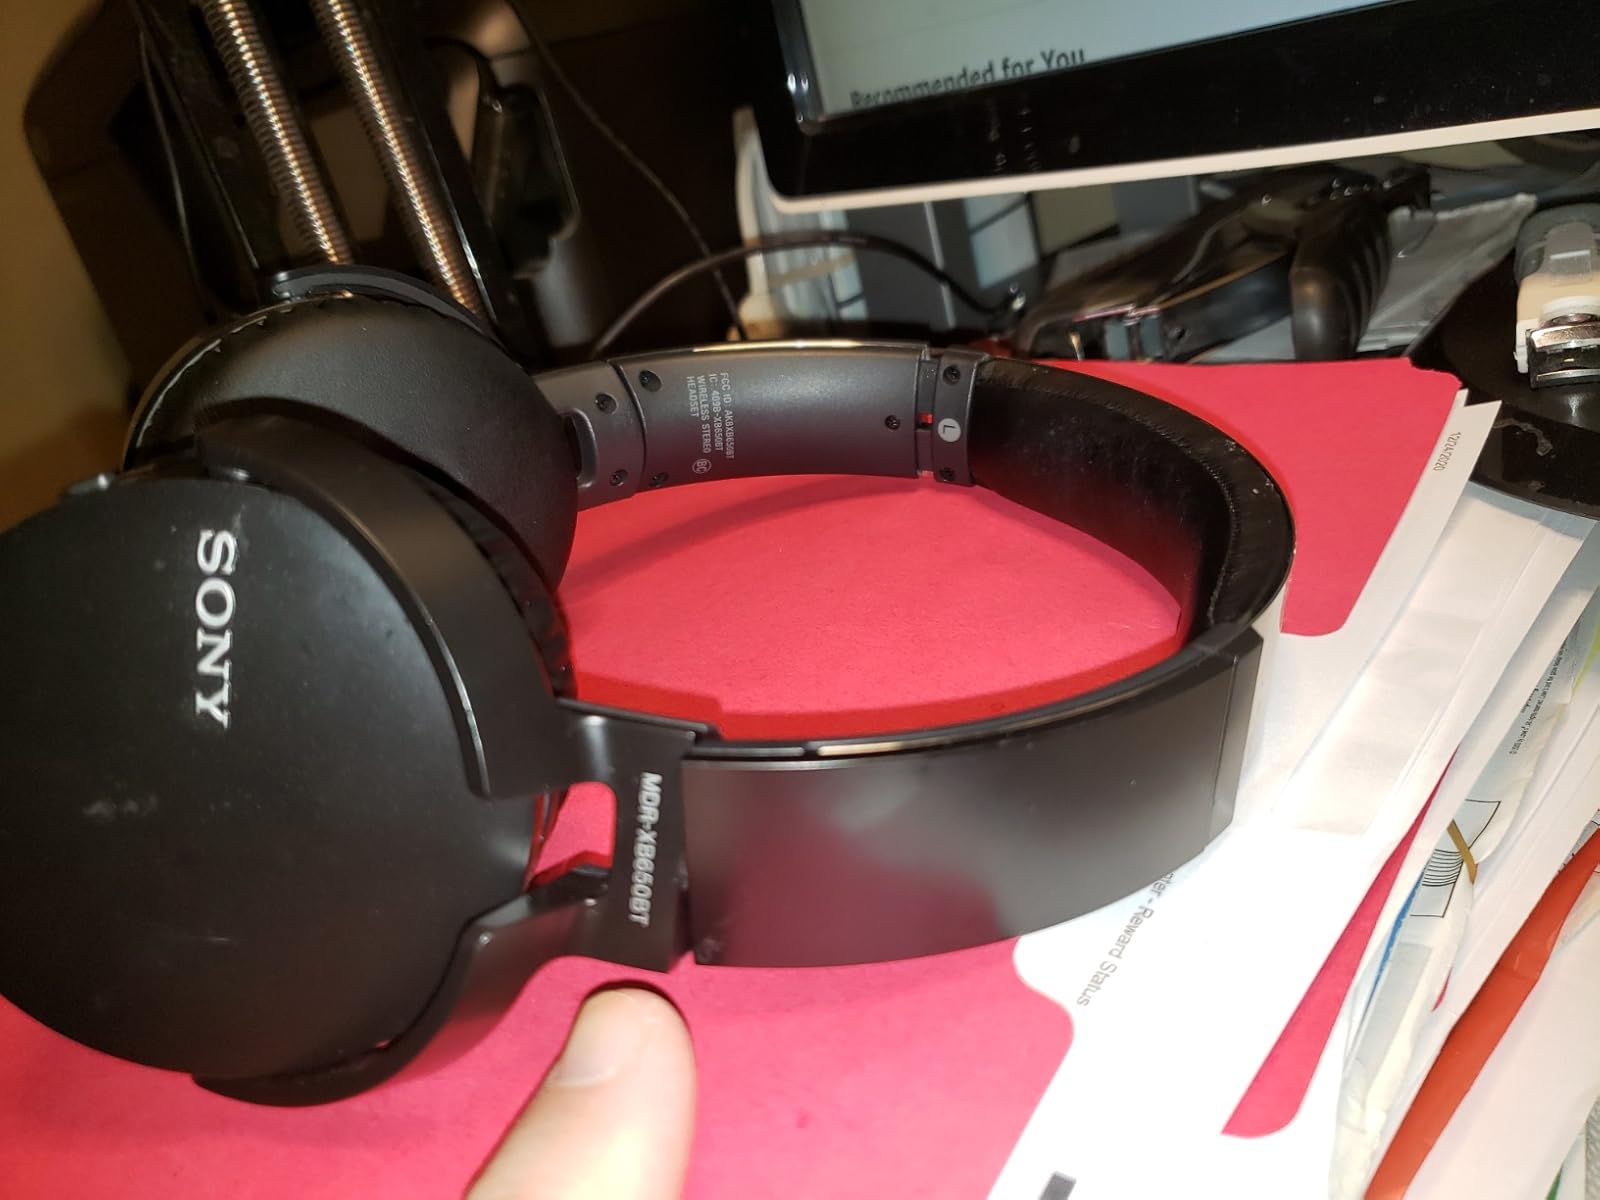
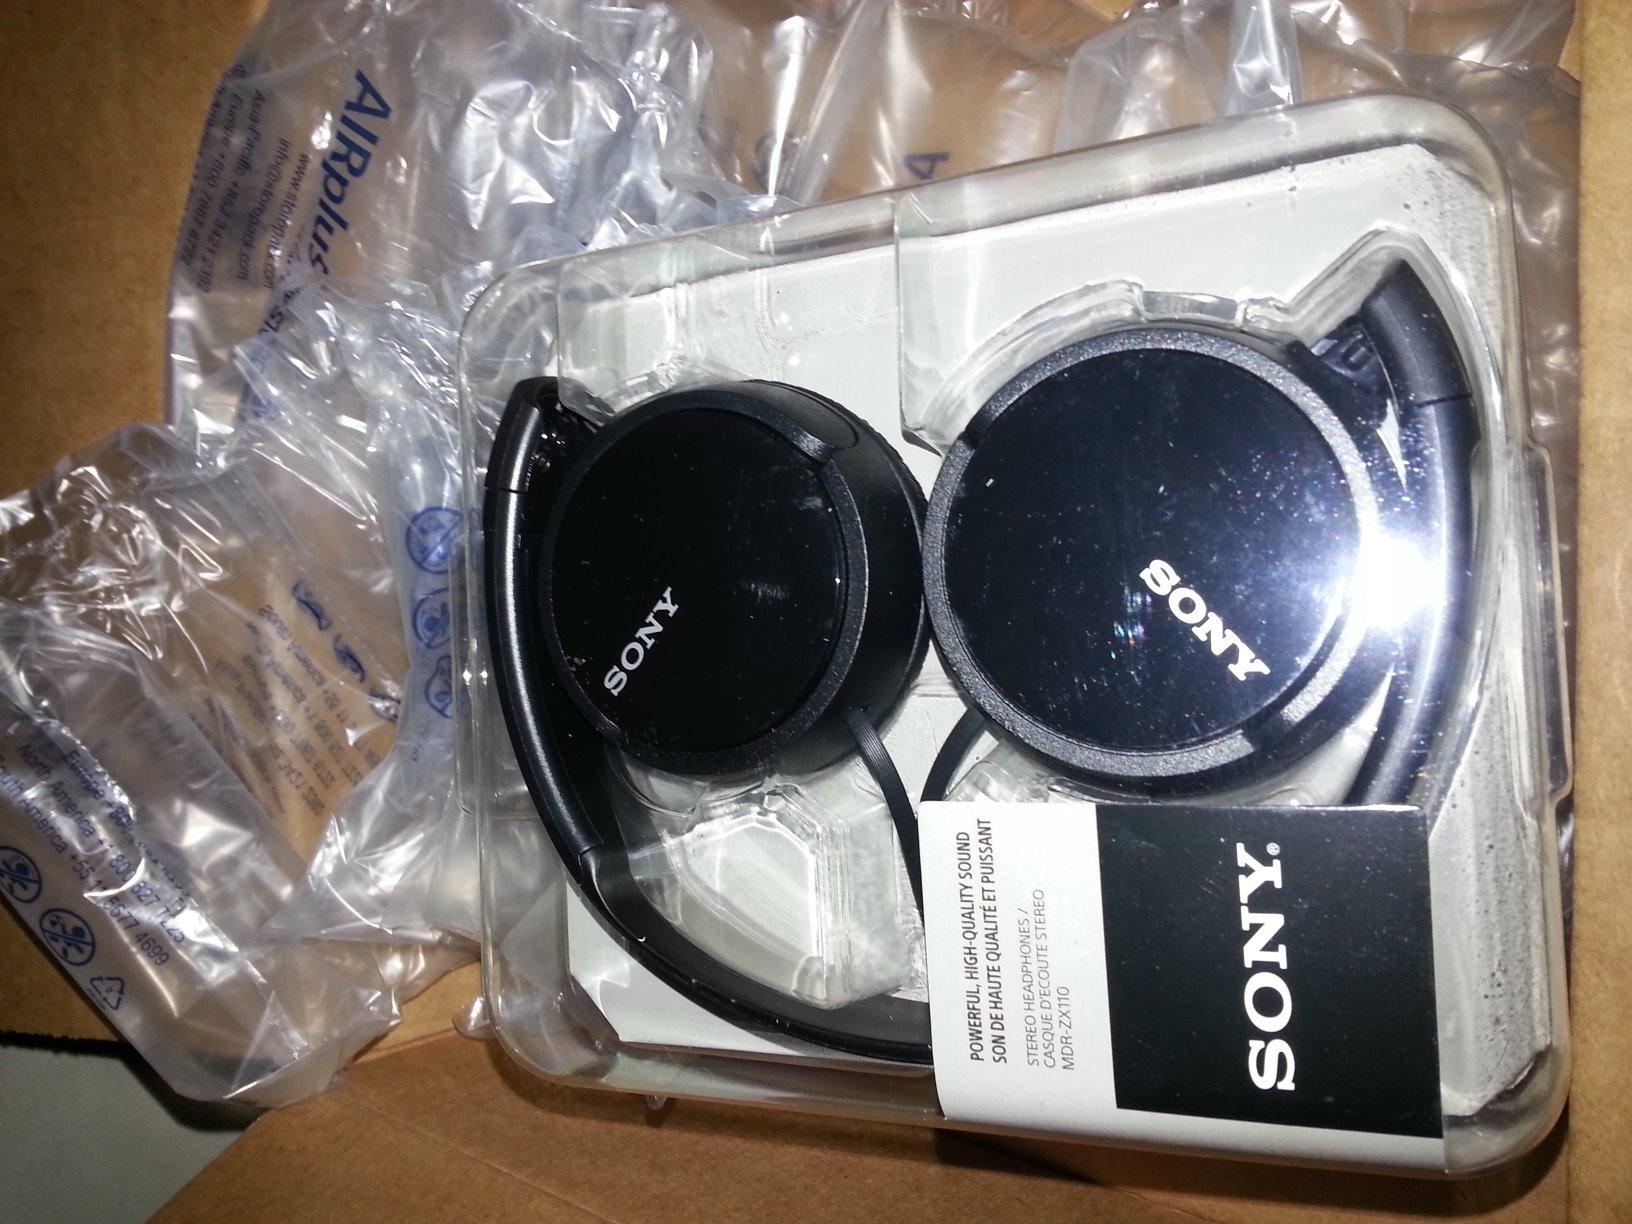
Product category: headphones
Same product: no